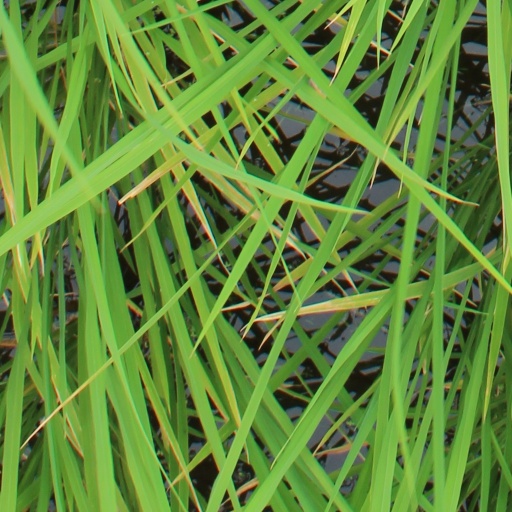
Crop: rice